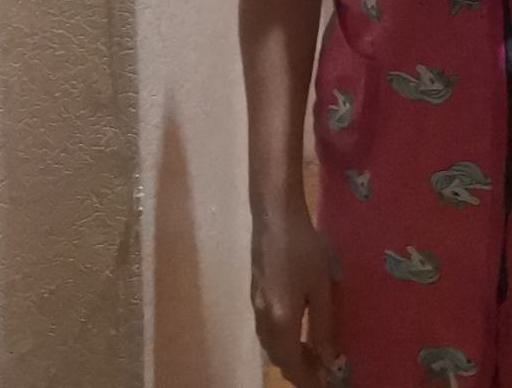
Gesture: no_gesture